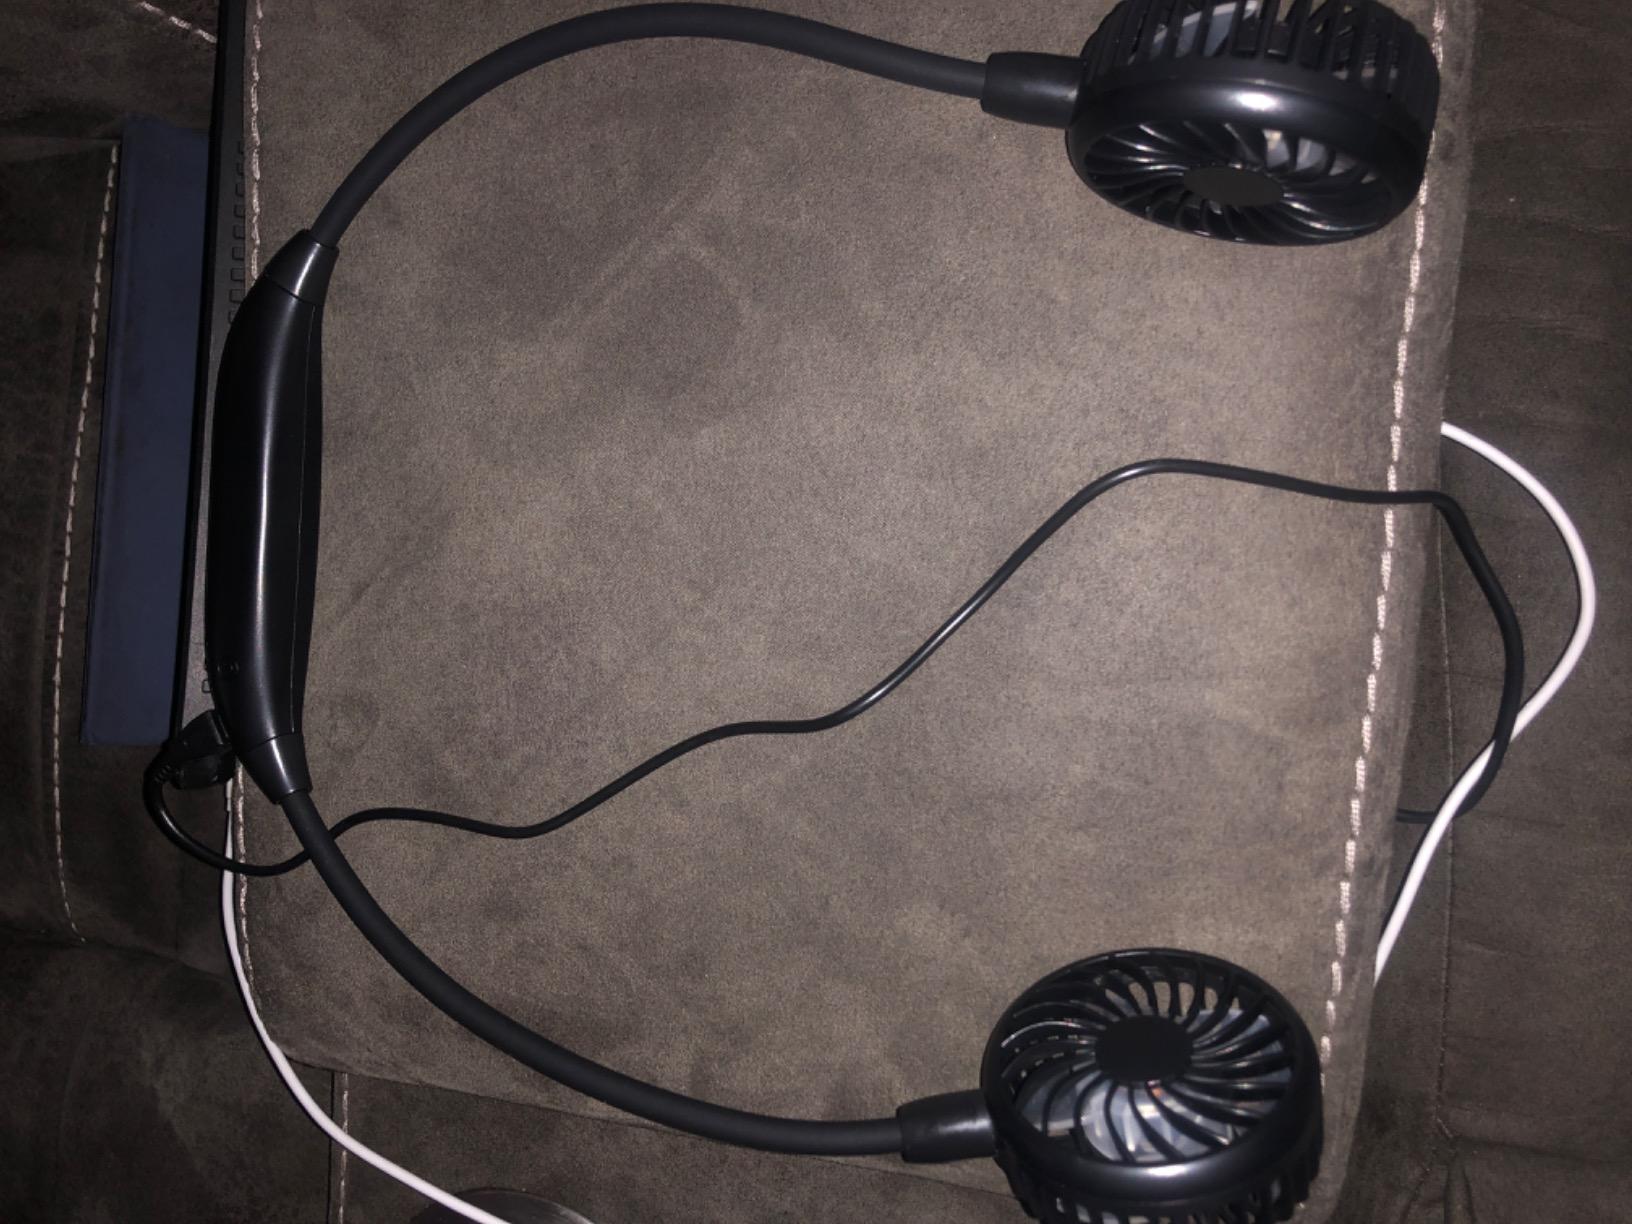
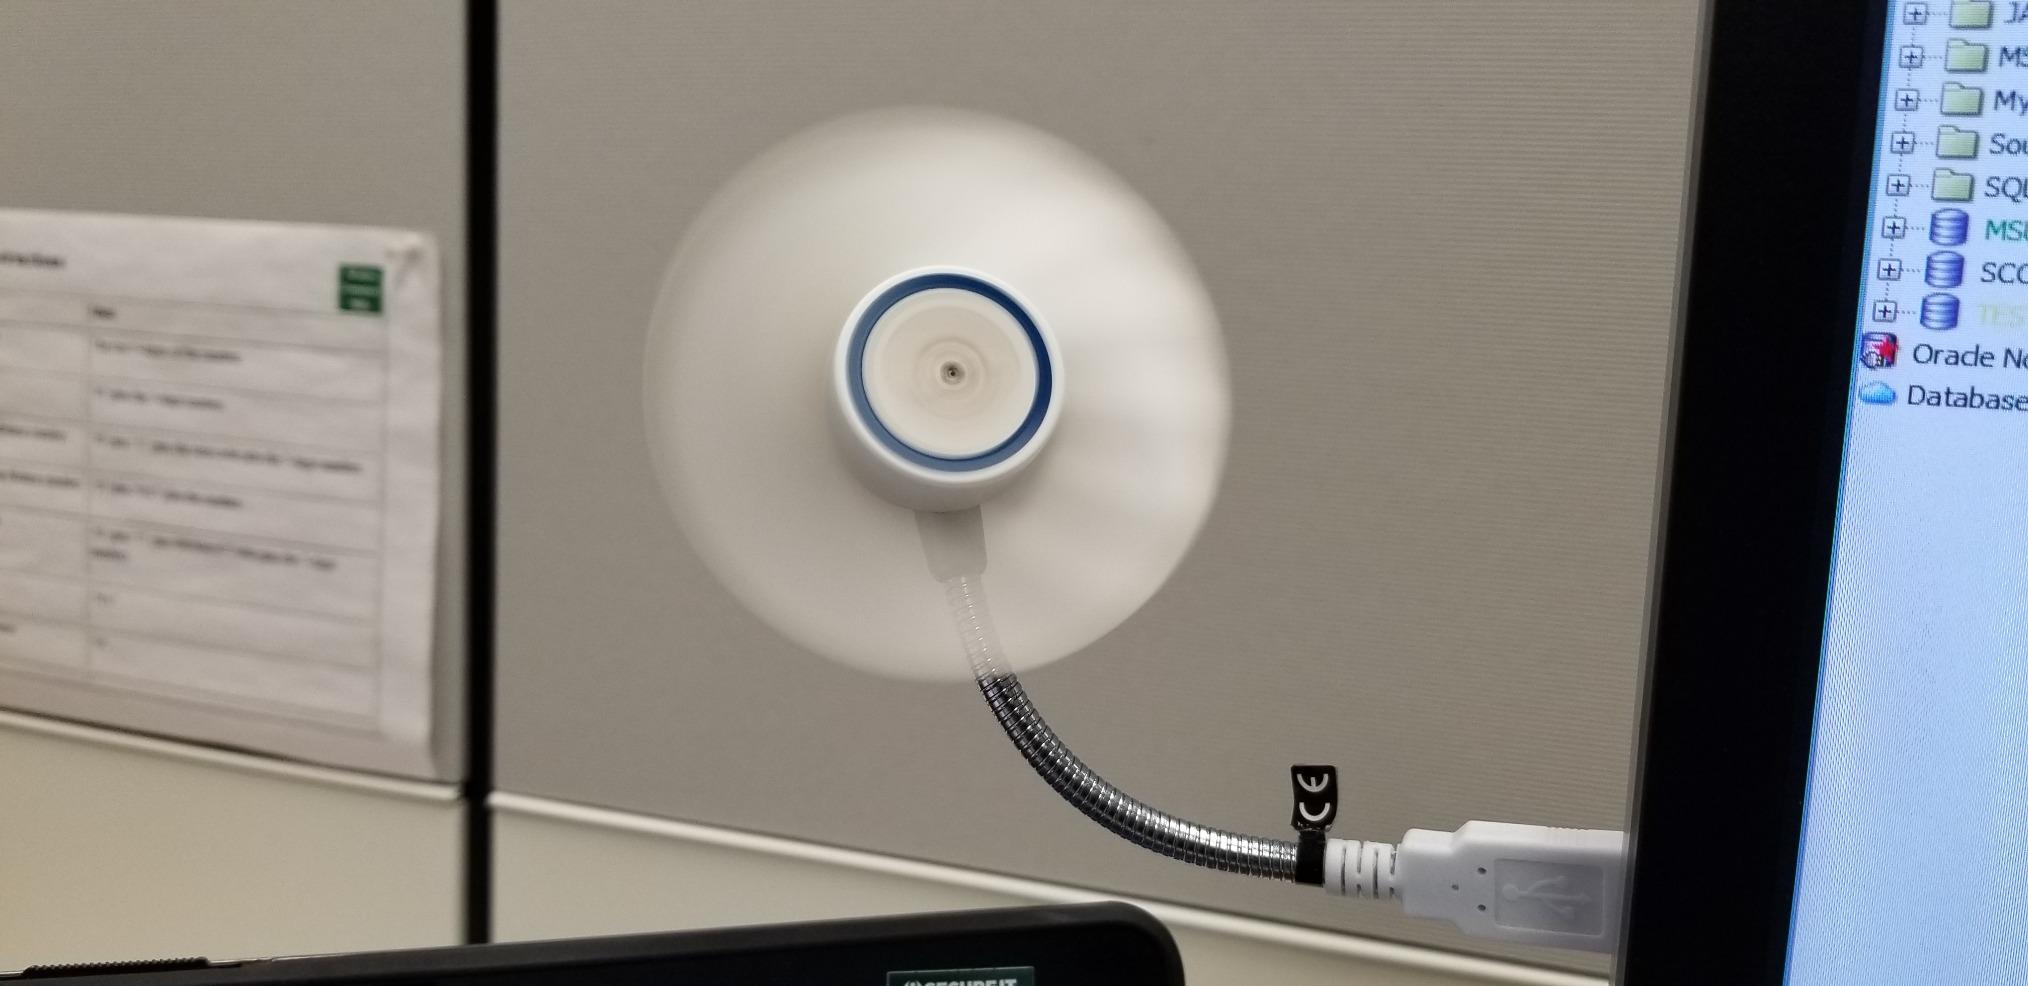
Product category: fan
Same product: no